Pinar del Río

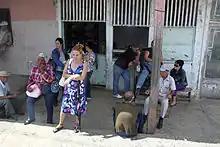
Street scene in Pinar del Río

In 2004, the municipality of Pinar del Río had a population of 190,532. With a total area of , it has a population density of . In December 2022 the municipality reached a population of 191,081.